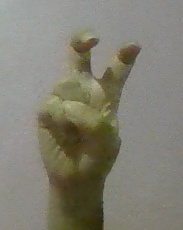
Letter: toot